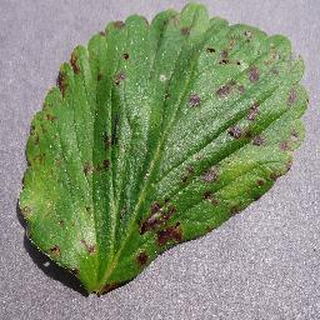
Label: strawberry_leaf_scorch